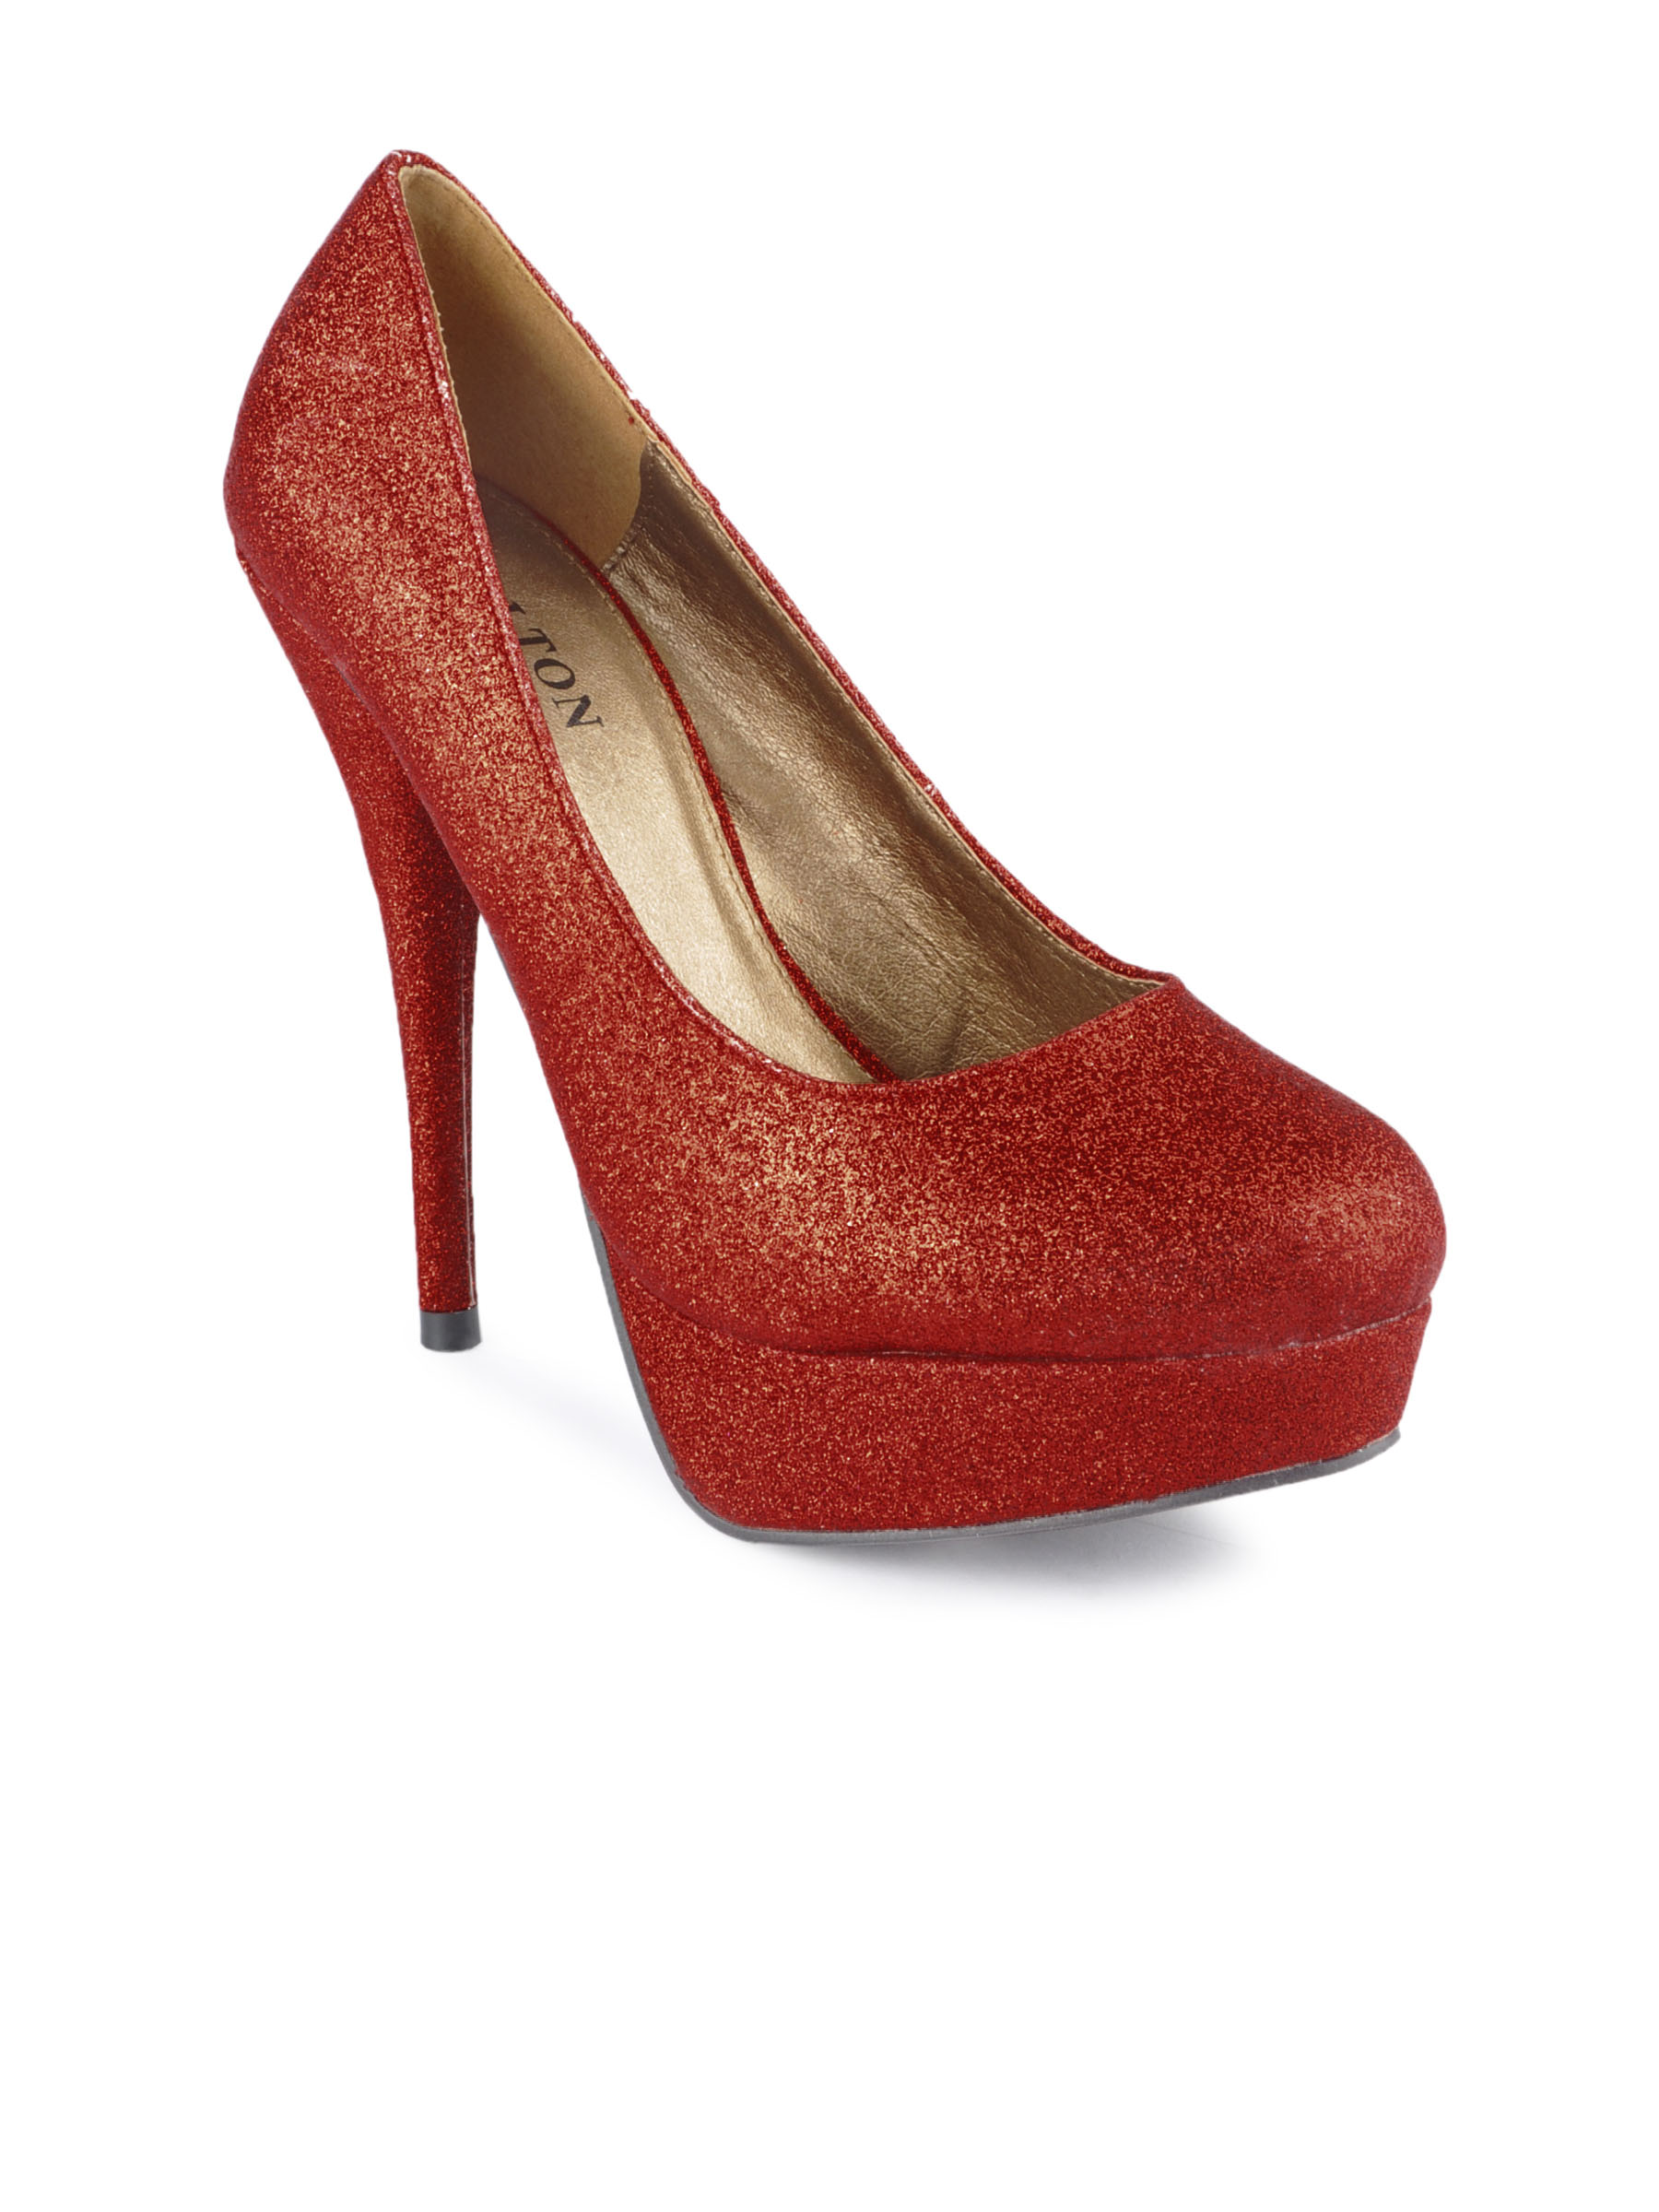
Carlton London Women Casual Red Stilettos
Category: Footwear / Shoes / Heels
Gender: Women
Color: Red
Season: Spring 2013
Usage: Formal